Tokamak Chauffage Alfvén Brésilien

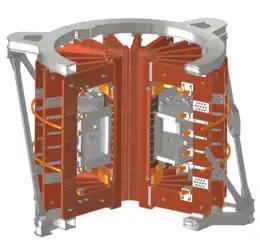
3D virtual model of the TCABR tokamak.

The TCABR plasma is made of hydrogen and has a circular format. In general, its discharges are ohmically heated and the plasma current in TCABR reaches up to formula_1. The minor and major radii of TCABR are respectively formula_2 and formula_3, giving an aspect ratio of formula_4. The TCABR central electron temperature is around formula_5 (i.e., formula_6) and its mean electron density is formula_7, in units of formula_8. Other parameters of TCABR include the toroidal magnetic field, formula_9 the hydrogen filling pressure, formula_10, a discharge duration of formula_11, and a steady-phase duration around formula_12.